History of the Peru national football team

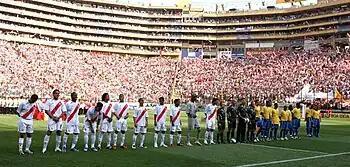
Peru lining up for a qualifier against Brazil.

Peru's hopes of qualifying for the 2010 World Cup were dashed early on, as the team was the first CONMEBOL squad to be eliminated from the finals. The Peruvian sports press dubbed the current squad ""Los Hijos de Burga"" (the "Sons of Burga"), in reference to the FPF's president, who was widely blamed for Peru's terrible qualifying campaign. The press went on to name the squad the worst in the national team's 82-year history, amidst calls for Burga's resignation. Following the end of the qualifiers, Juan Manuel Vargas and Nolberto Solano, who officially retired from the team at this time, expressed their hopes to change the way things were going for the national squad. The team finished the qualifying tournament in last place, with only 3 victories and 13 points. In the August 2009 FIFA World Rankings, Peru was 91st, its lowest ranking to date. Despite the abysmal showing in qualifiers, the team managed credible draws with Brazil and Argentina.